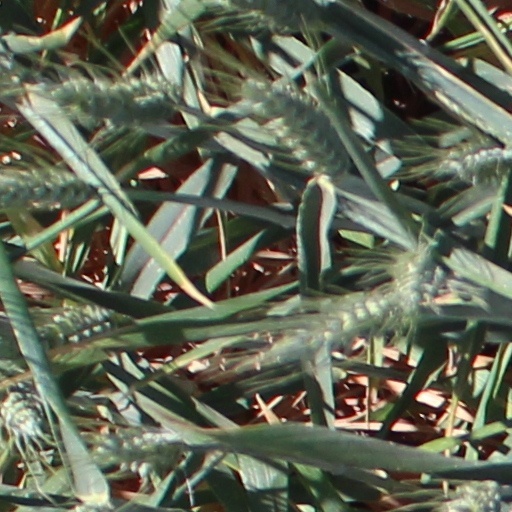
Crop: wheat